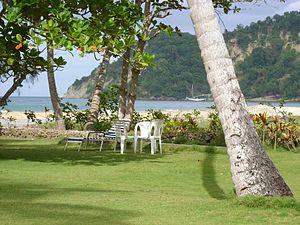
Abricots est une commune d'Haïti, située dans le département de Grand'Anse, arrondissement de Jérémie.